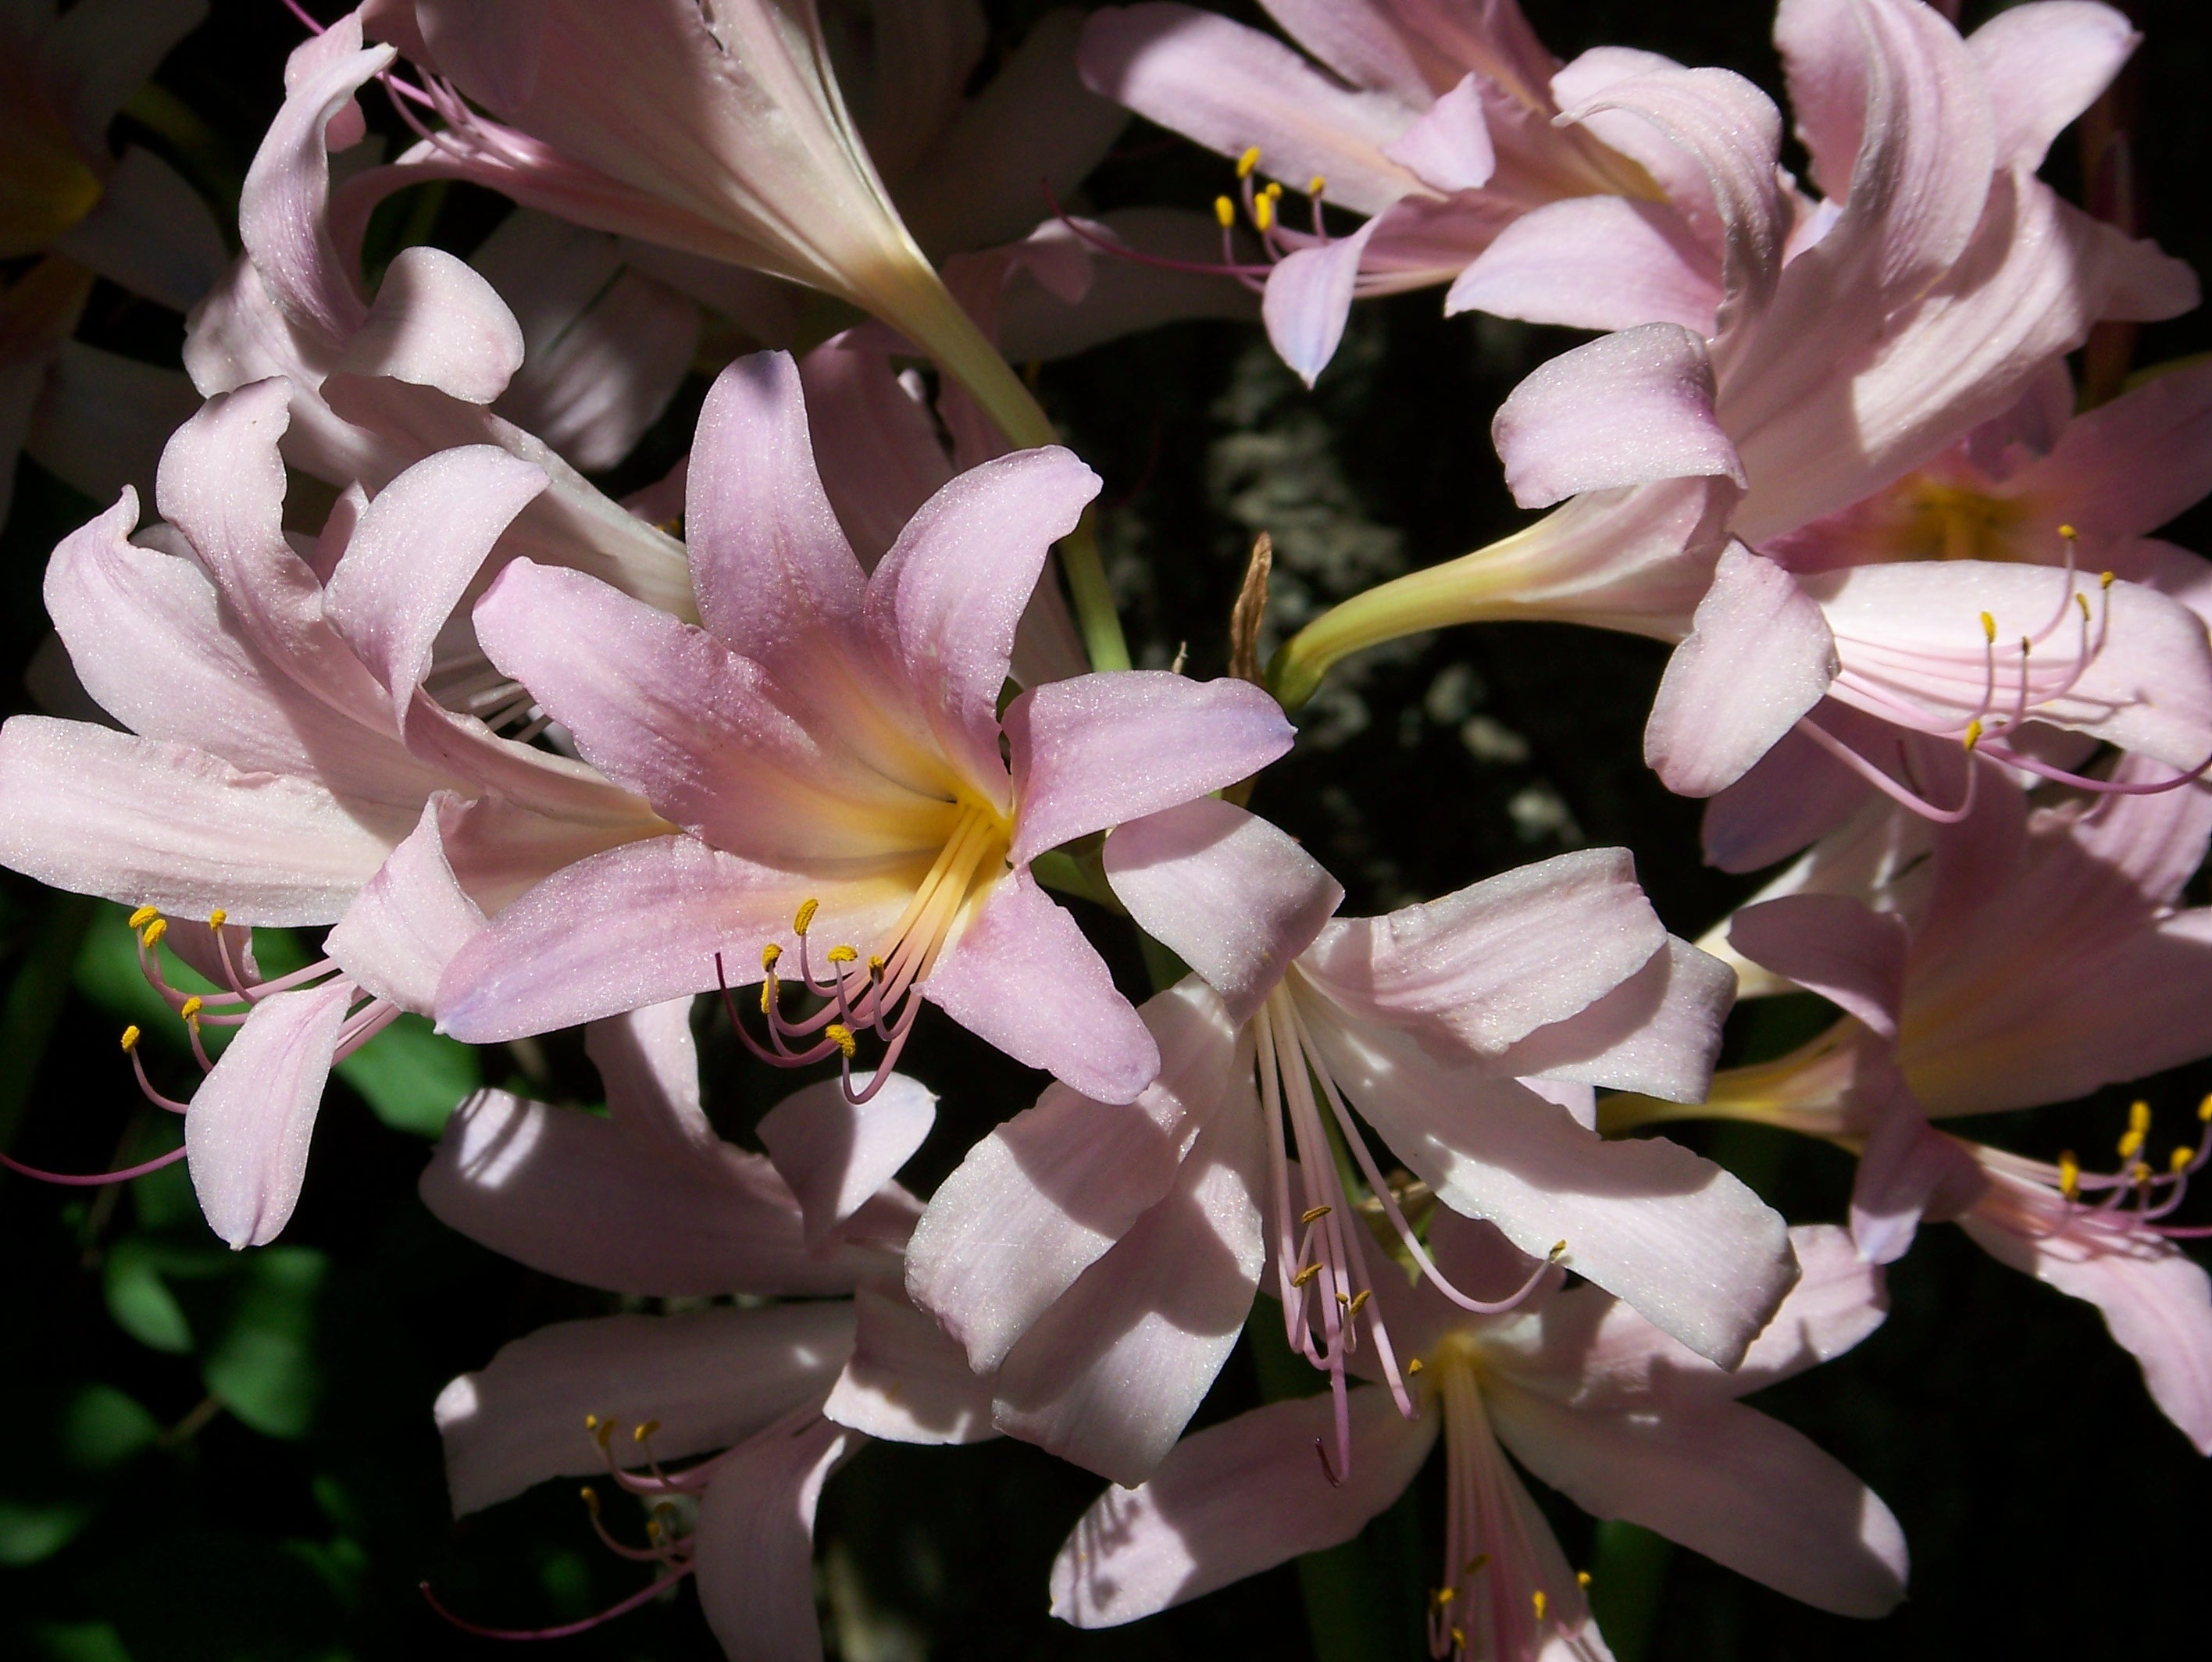
blossom, plant, flower, petal, summer, botany, pink, flora, flowers, shrub, lilies, lily, august, macro photography, flowering plant, woody plant, land plant